Biancame

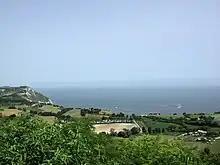
Vineyards near Ancona in the Marche region where Biancame is believed to have originated in.

Ampelographers believe that Biancame likely originated in the Marche region of east-central Italy. The origins of the name Biancame is not yet known but the grape may have also been known as "Morbidella" in the past and has been frequently confused with other grape varieties that share similar synonyms and features.